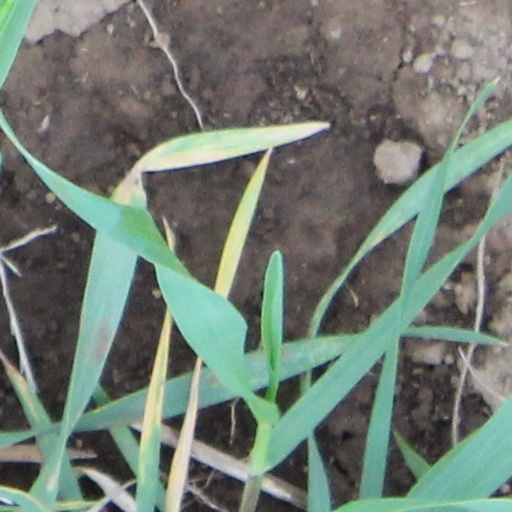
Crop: wheat